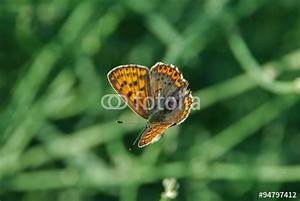
Label: farfalla